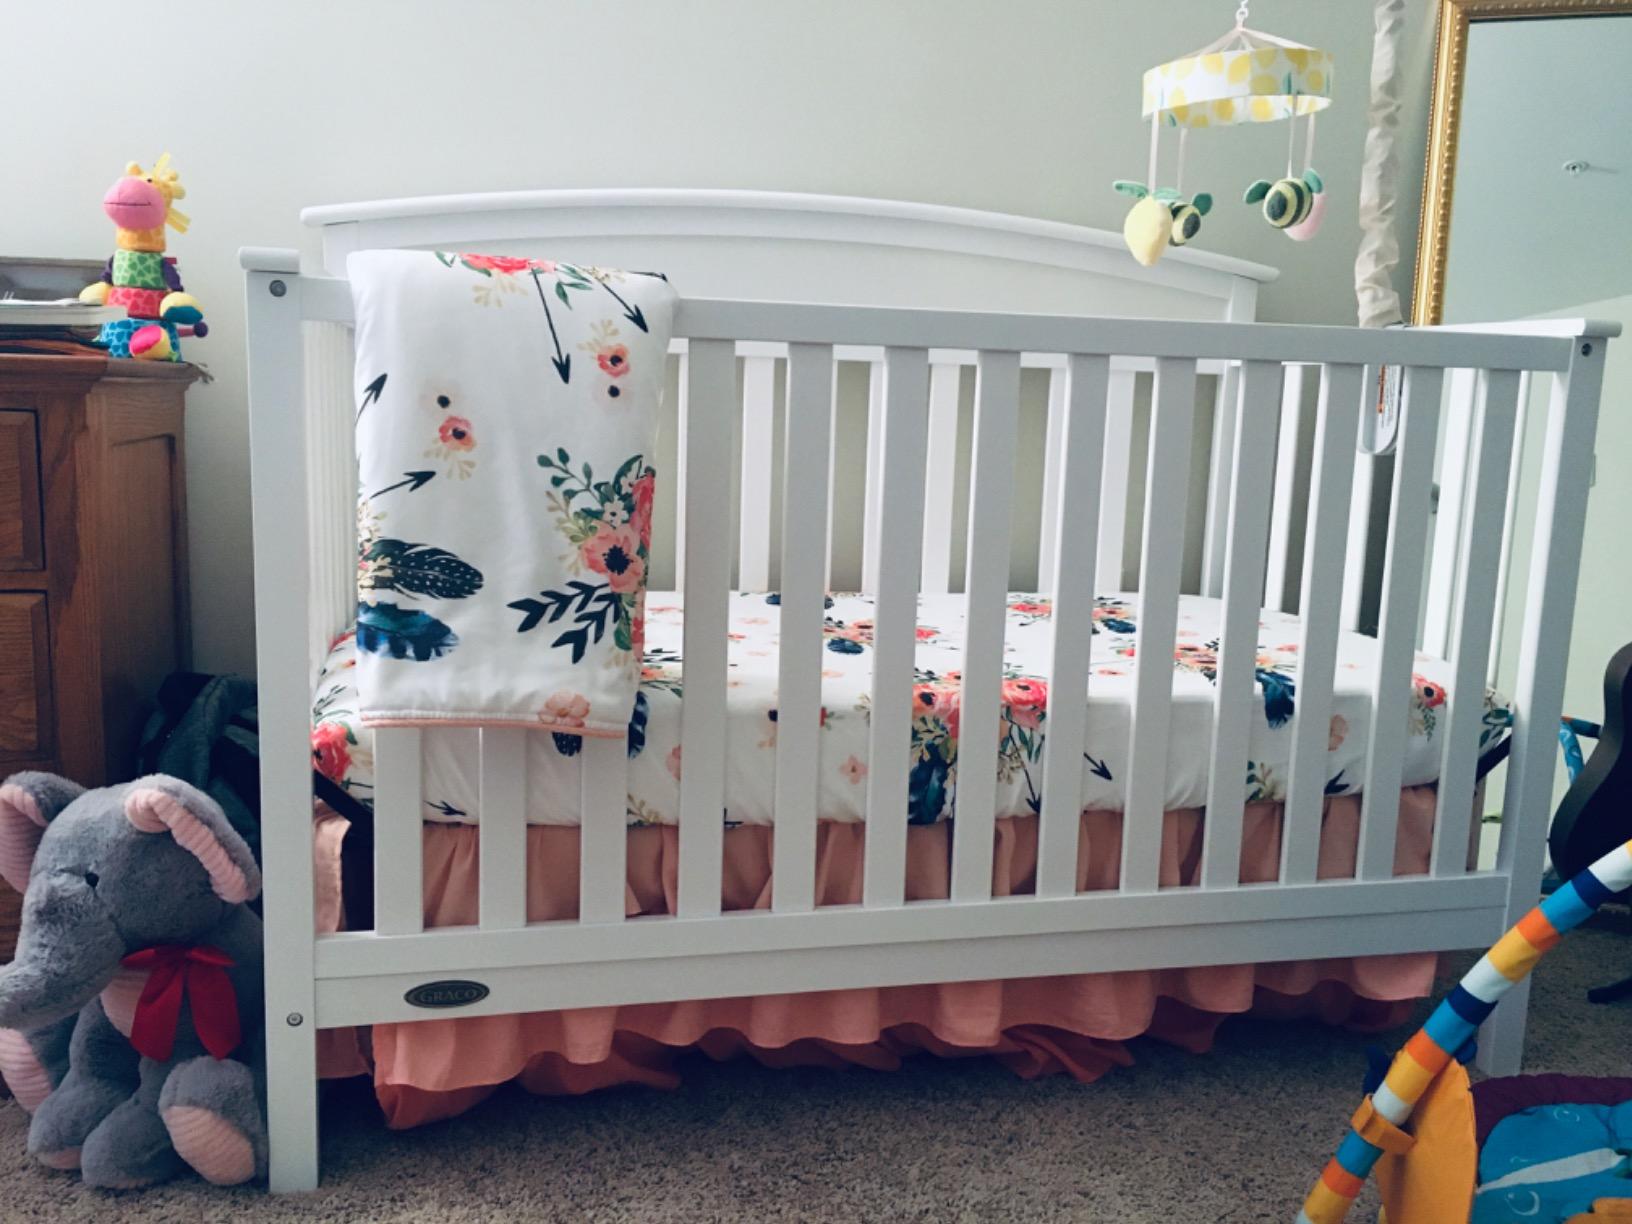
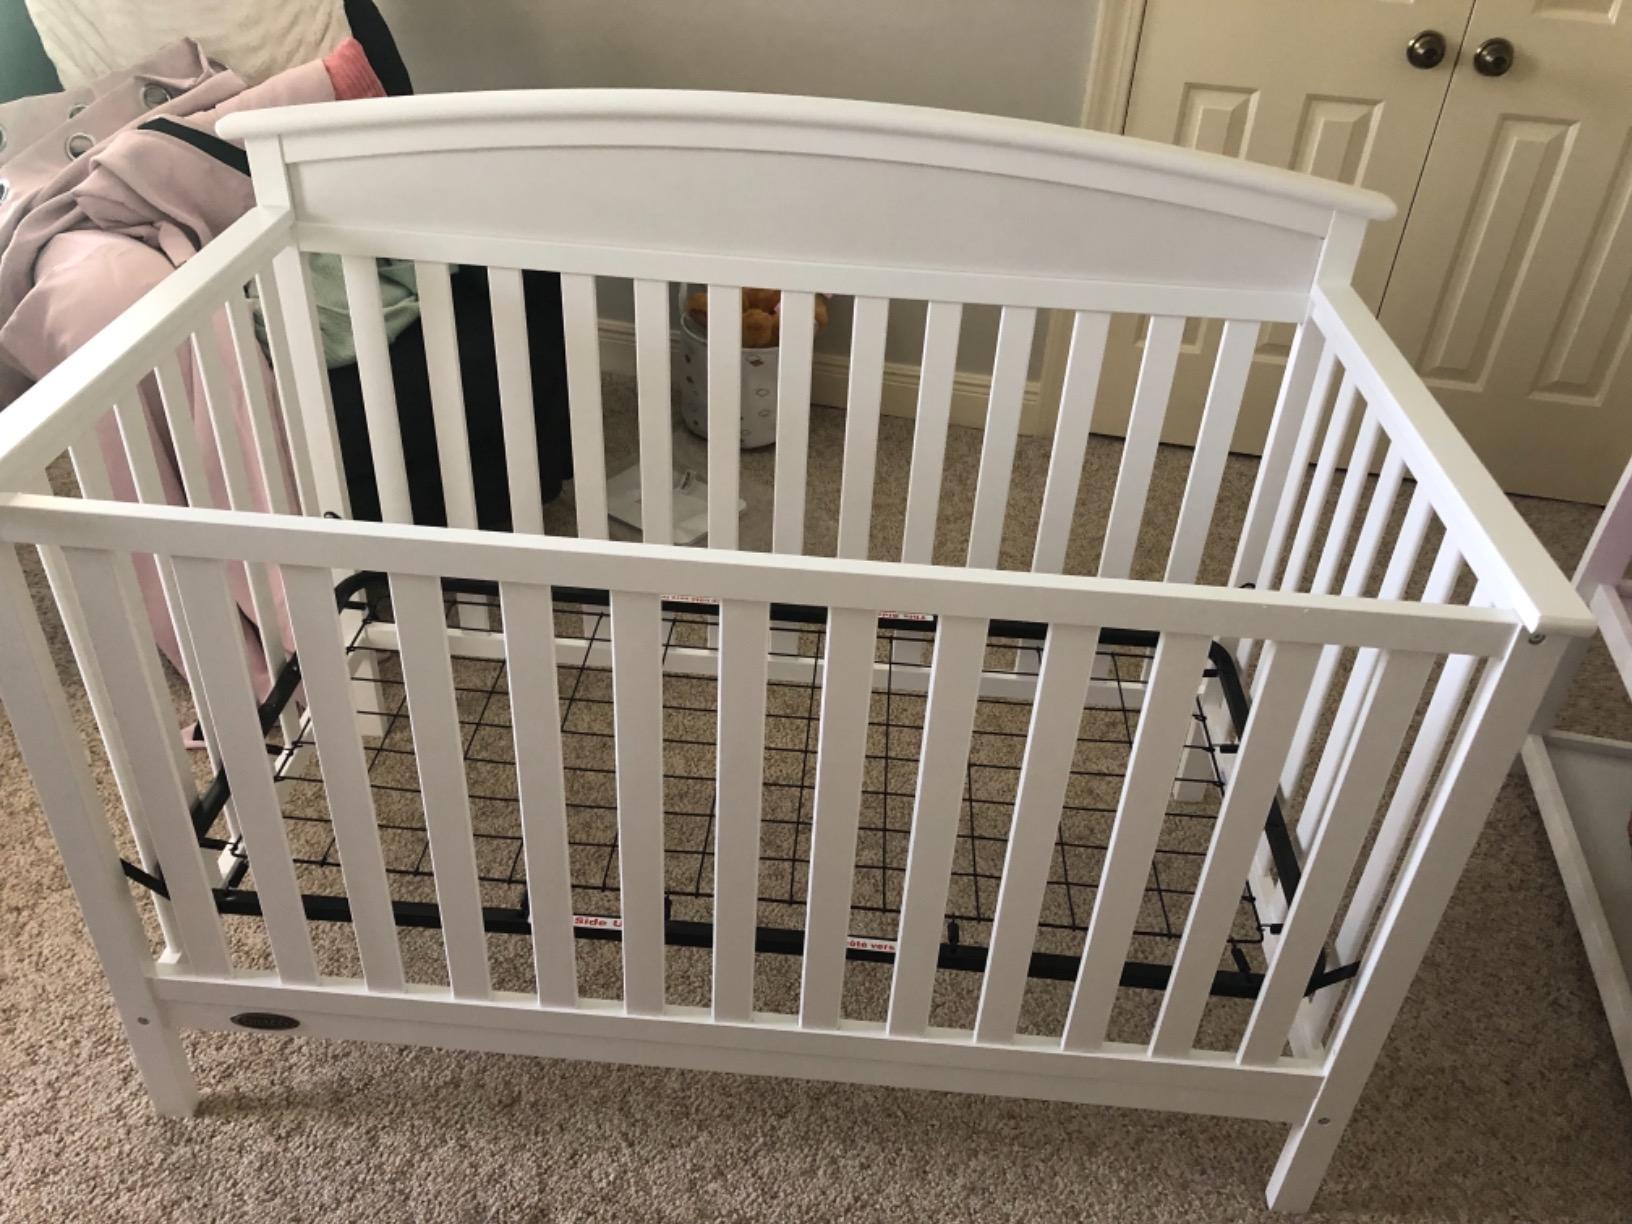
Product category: products_crib
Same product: yes